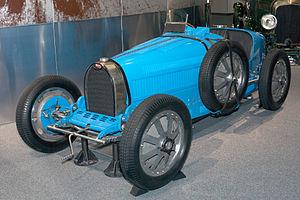
Gaspare Bona est un pilote automobile sur circuit, un aviateur, un compositeur et directeur de société italien.